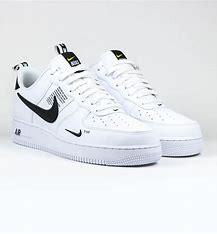
Brand: Nike
Model: Force 1 LV8